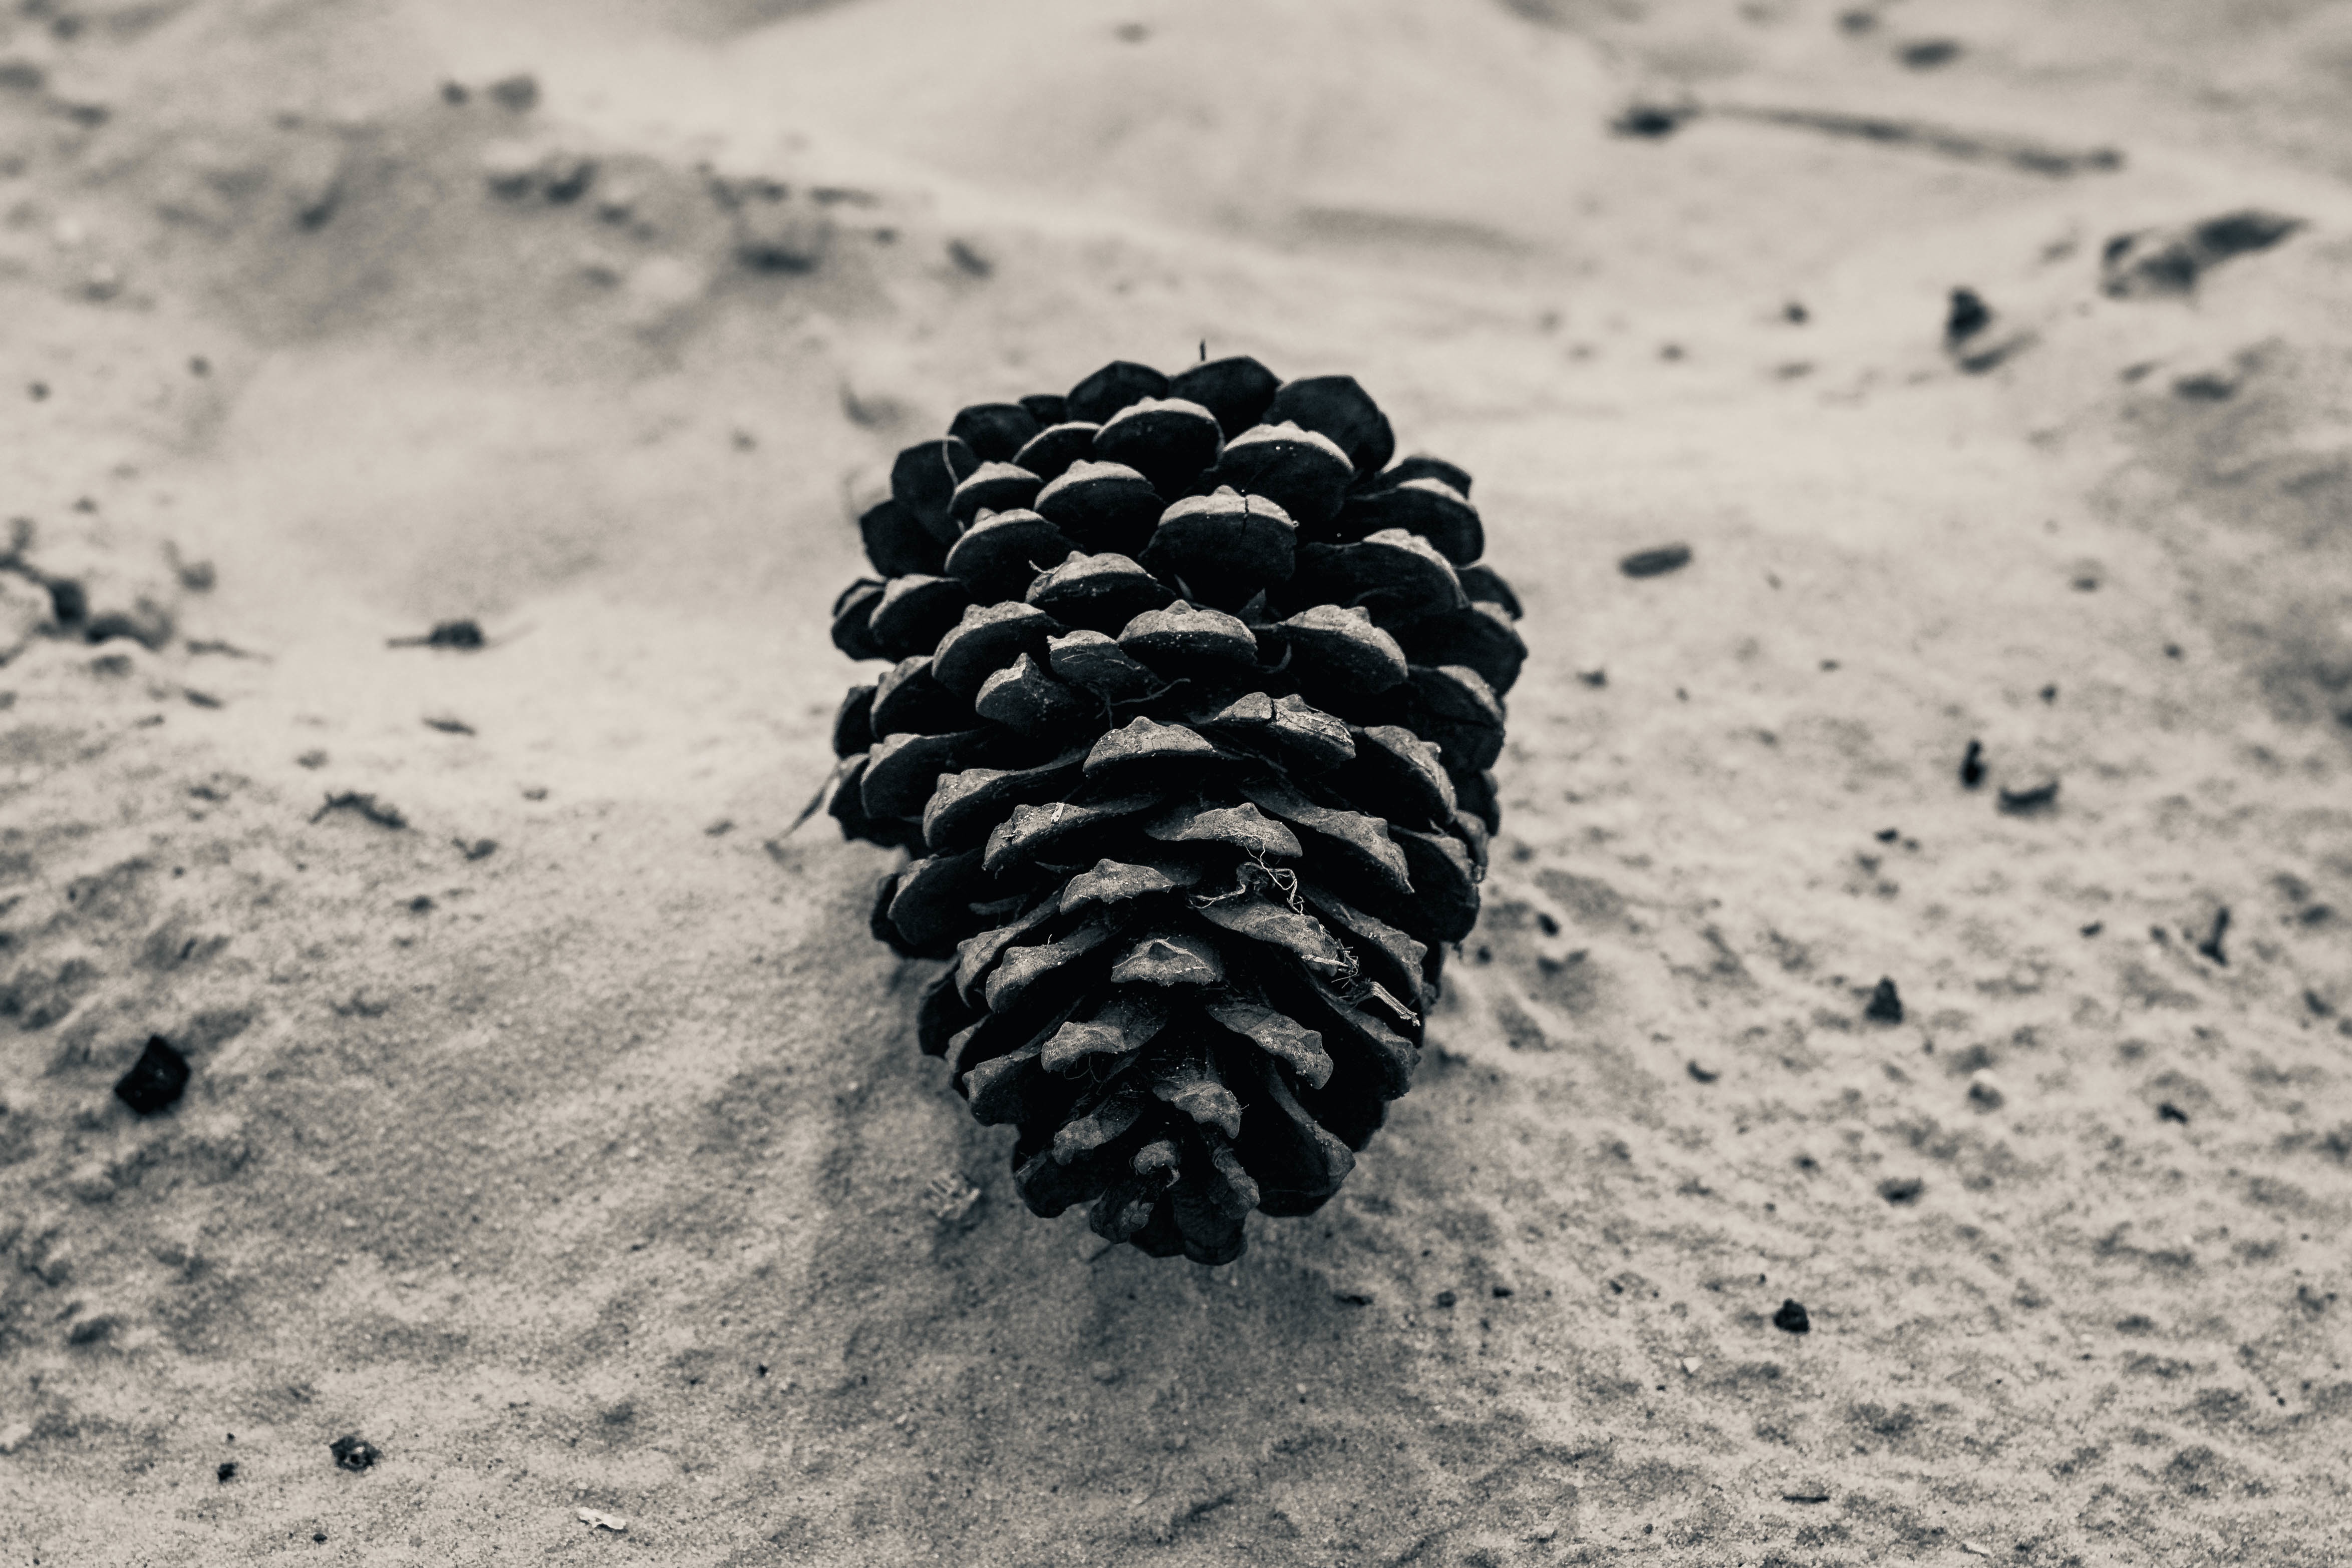
tree, sand, rock, snow, winter, black and white, wood, white, photography, leaf, shadow, soil, black, monochrome, material, close up, macro photography, monochrome photography